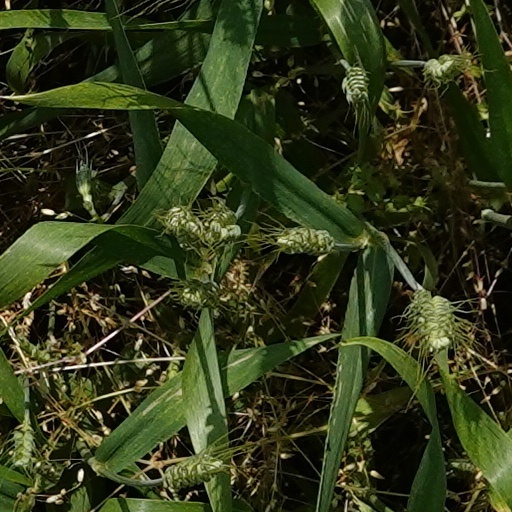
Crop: wheat